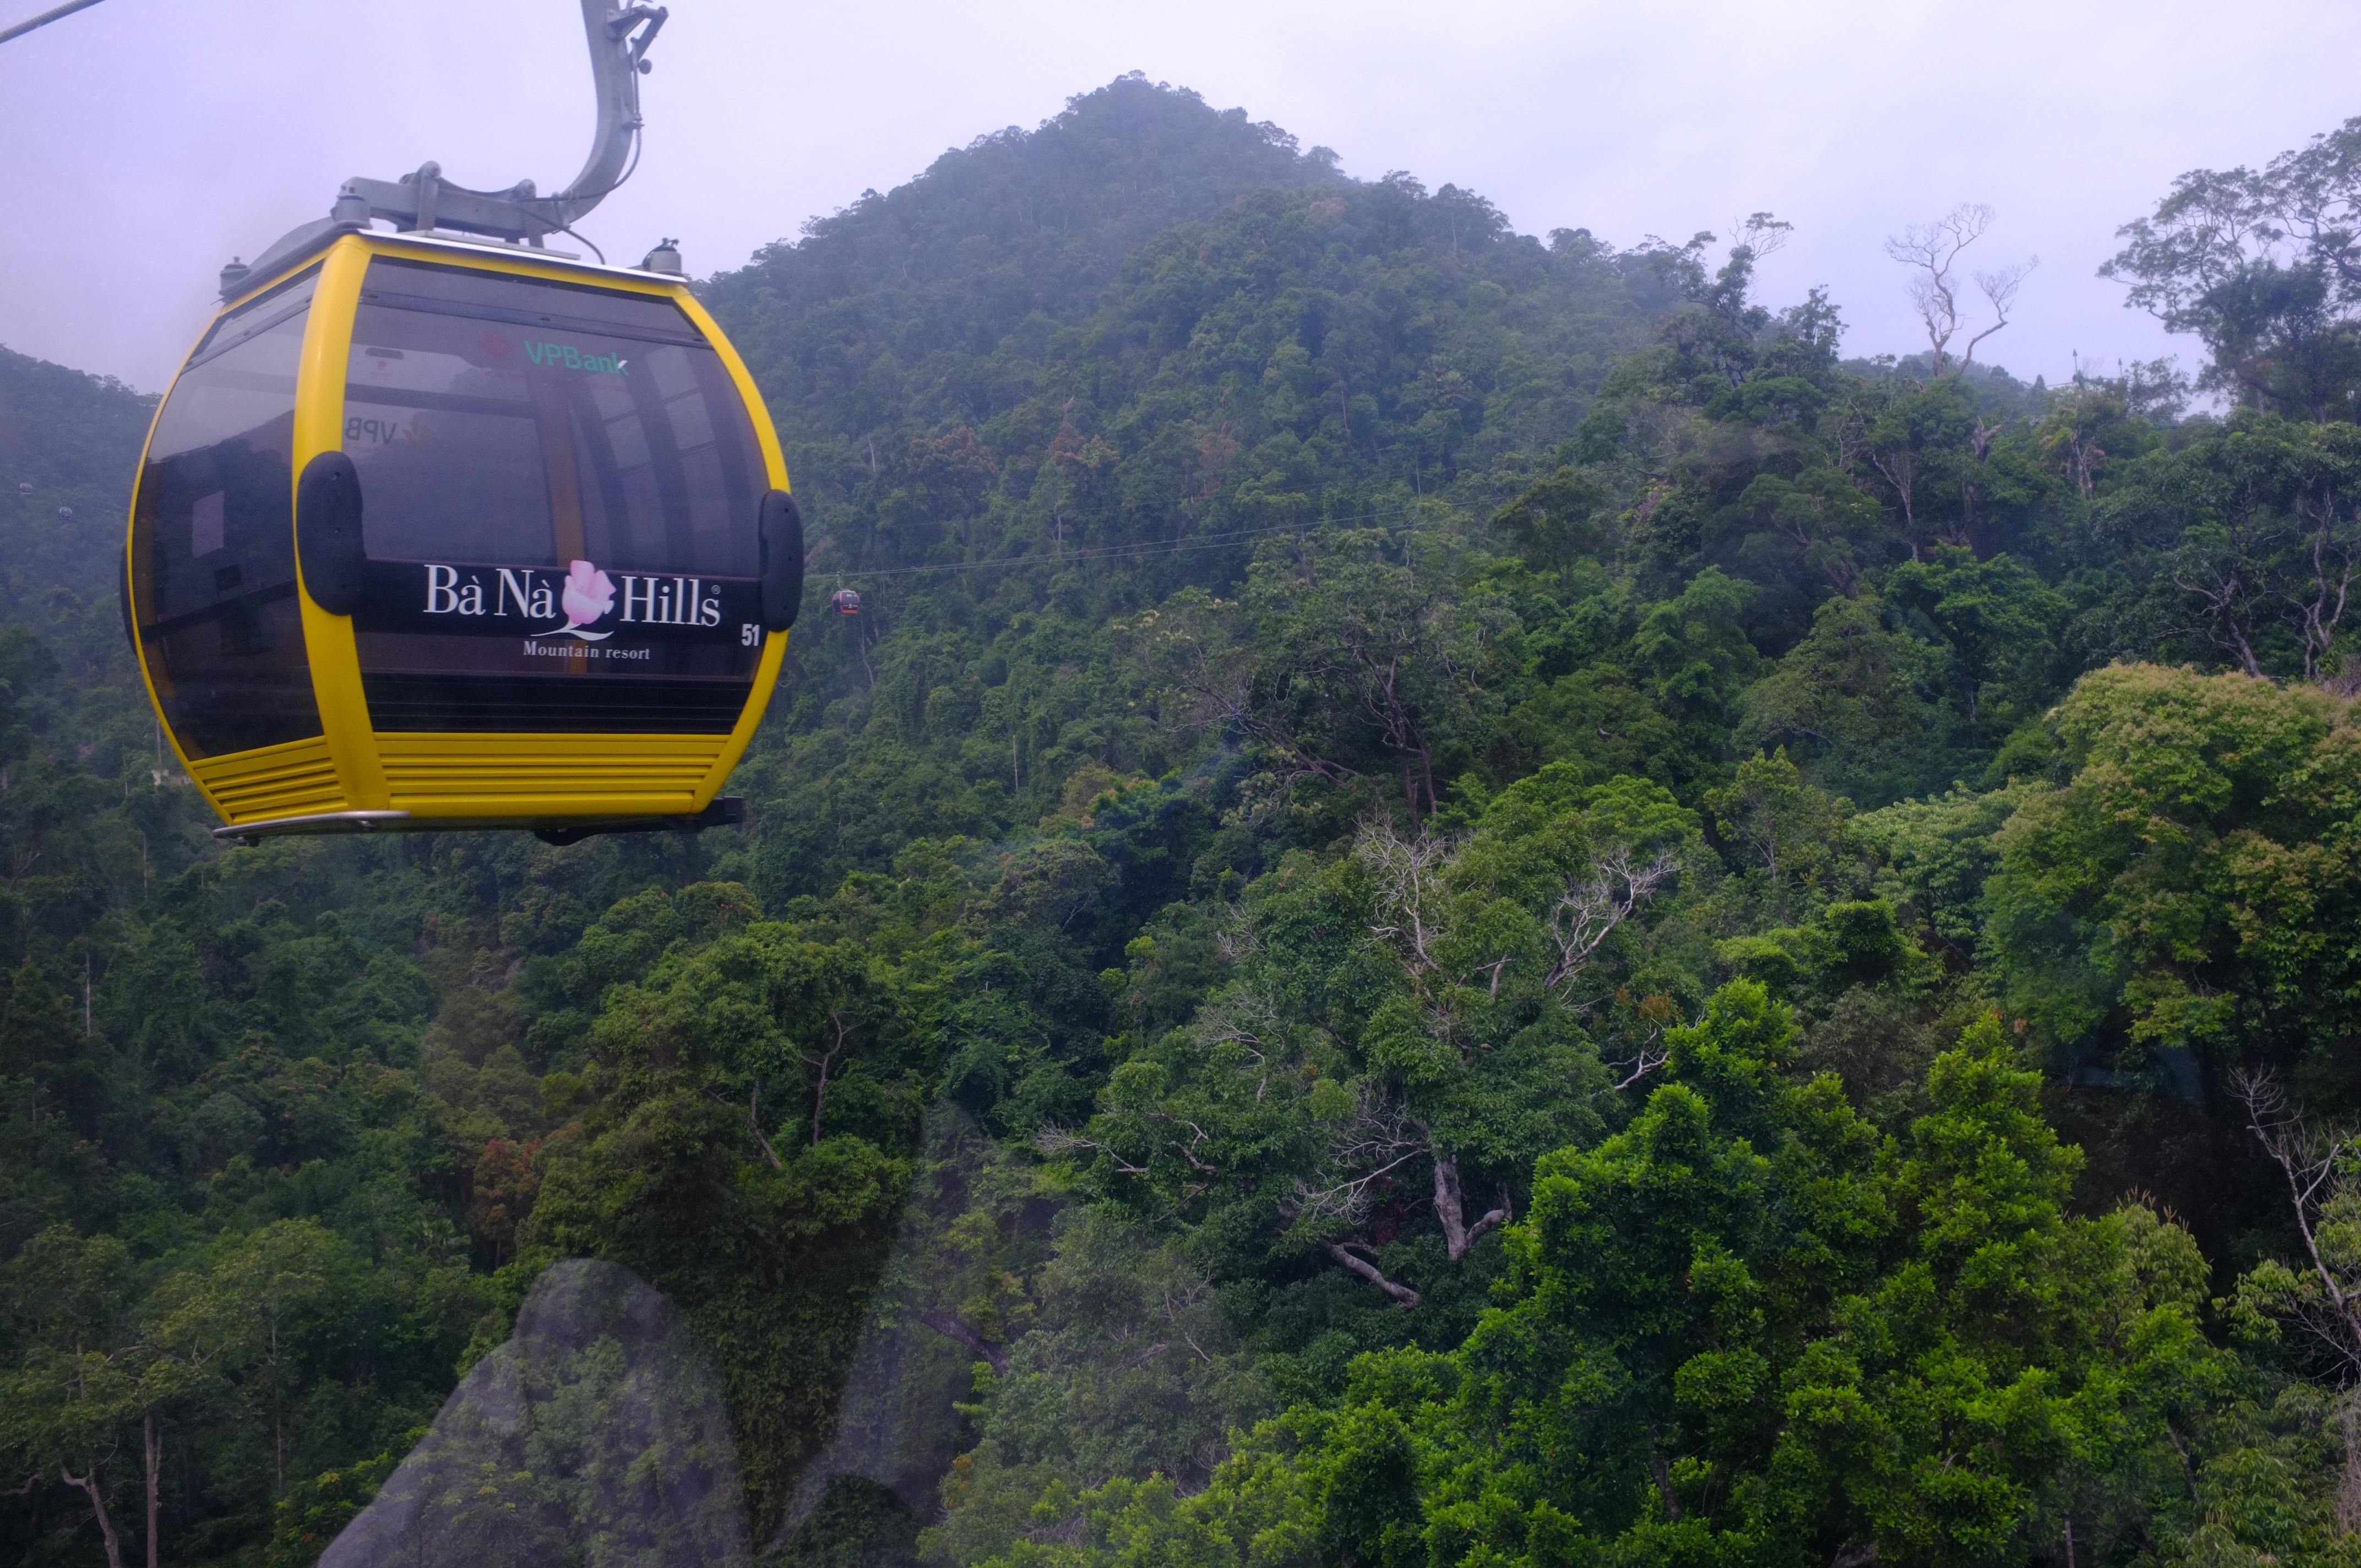
forest, mountain, hill, mountain range, jungle, tourism, rainforest, mountainous landforms